SV Highflyer

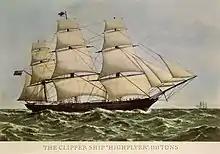
An 1861 lithograph of the "Highflyer" made just after the ship was launched.

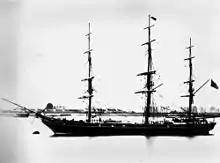
Early photograph of the "Highflyer" from the State Library of Queensland.

The Highflyer is a British sailing ship, built in 1861 as a Blackwall Frigate, that in 1880 became the first ship to deliver Portuguese immigrants from the Azores Islands to Hawaii. It was preceded by two ships that brought immigrants from the Madeira Islands, making it the third ship to participate in the Portuguese immigration to Hawaii.